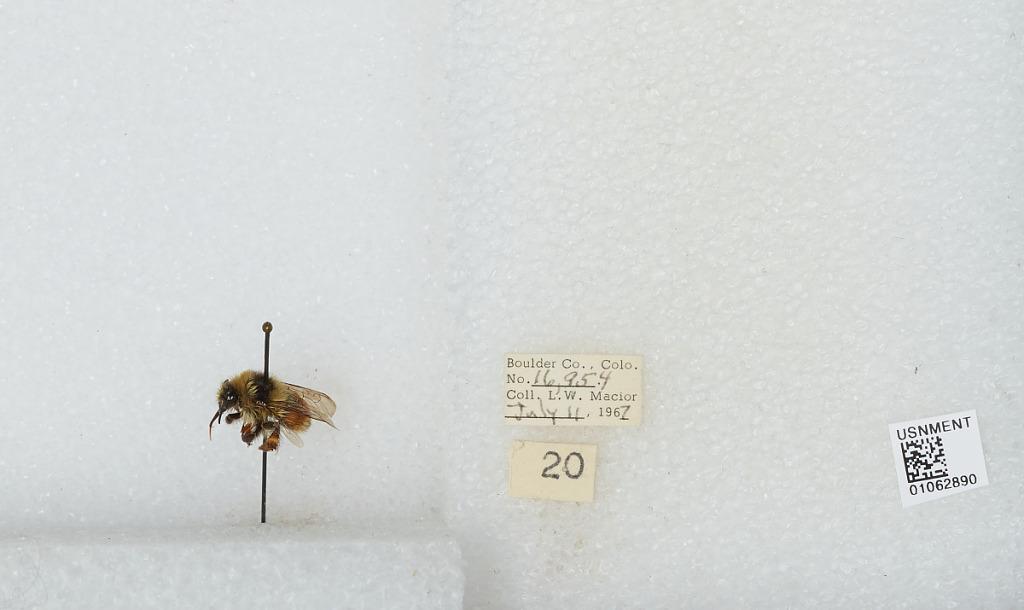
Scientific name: Bombus (Pyrobombus) bifarius Cresson
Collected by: L. Macior
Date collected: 1967-7-11
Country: United States
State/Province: Colorado
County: Boulder
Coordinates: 40.0017, -105.308